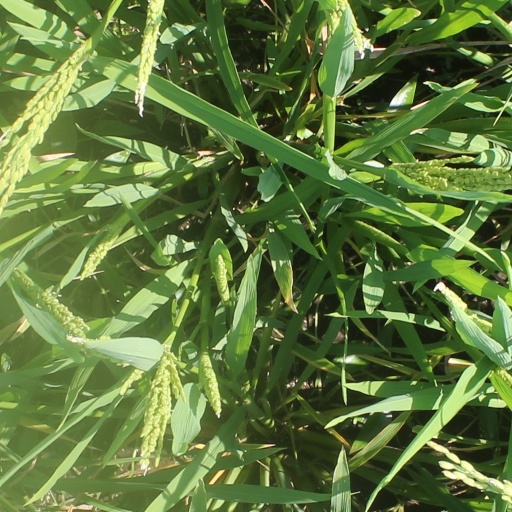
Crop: rice